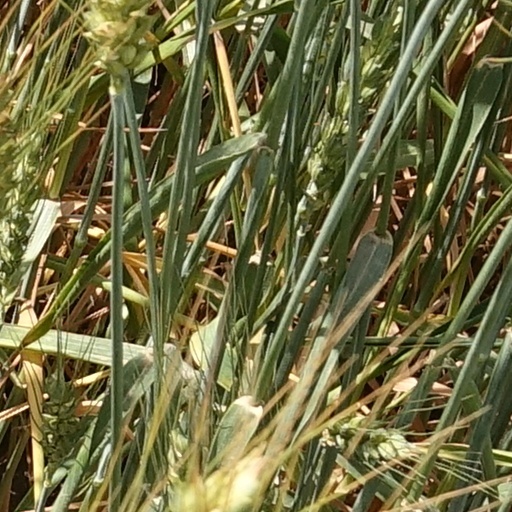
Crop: wheat